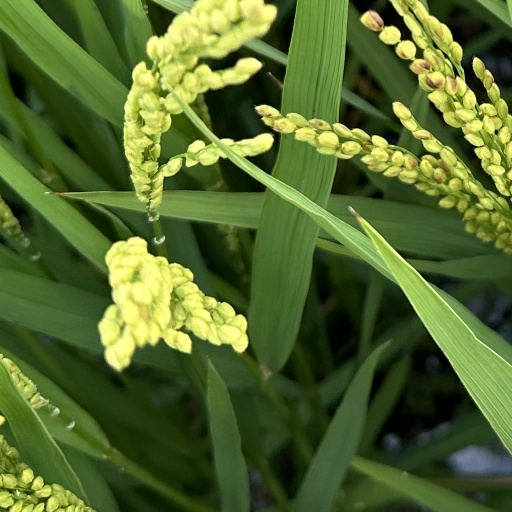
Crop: rice